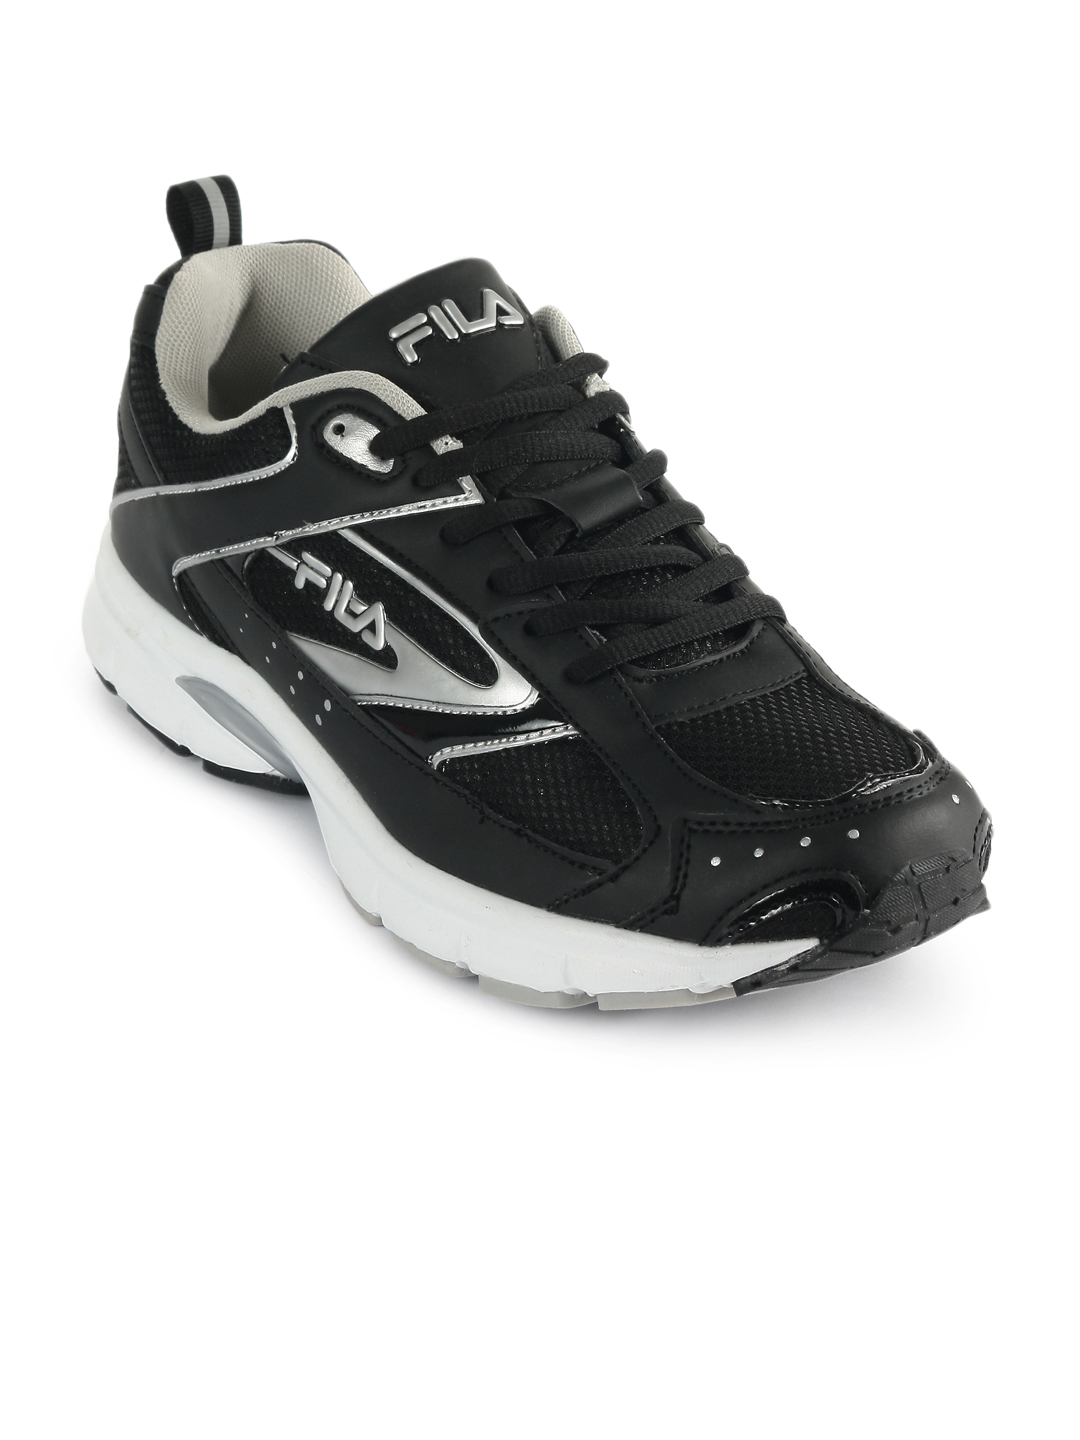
Fila Men Swift Black Sports Shoes
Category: Footwear / Shoes / Sports Shoes
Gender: Men
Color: Black
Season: Summer 2012
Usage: Sports